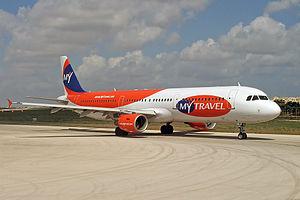
MyTravel Airways était une compagnie aérienne britannique.